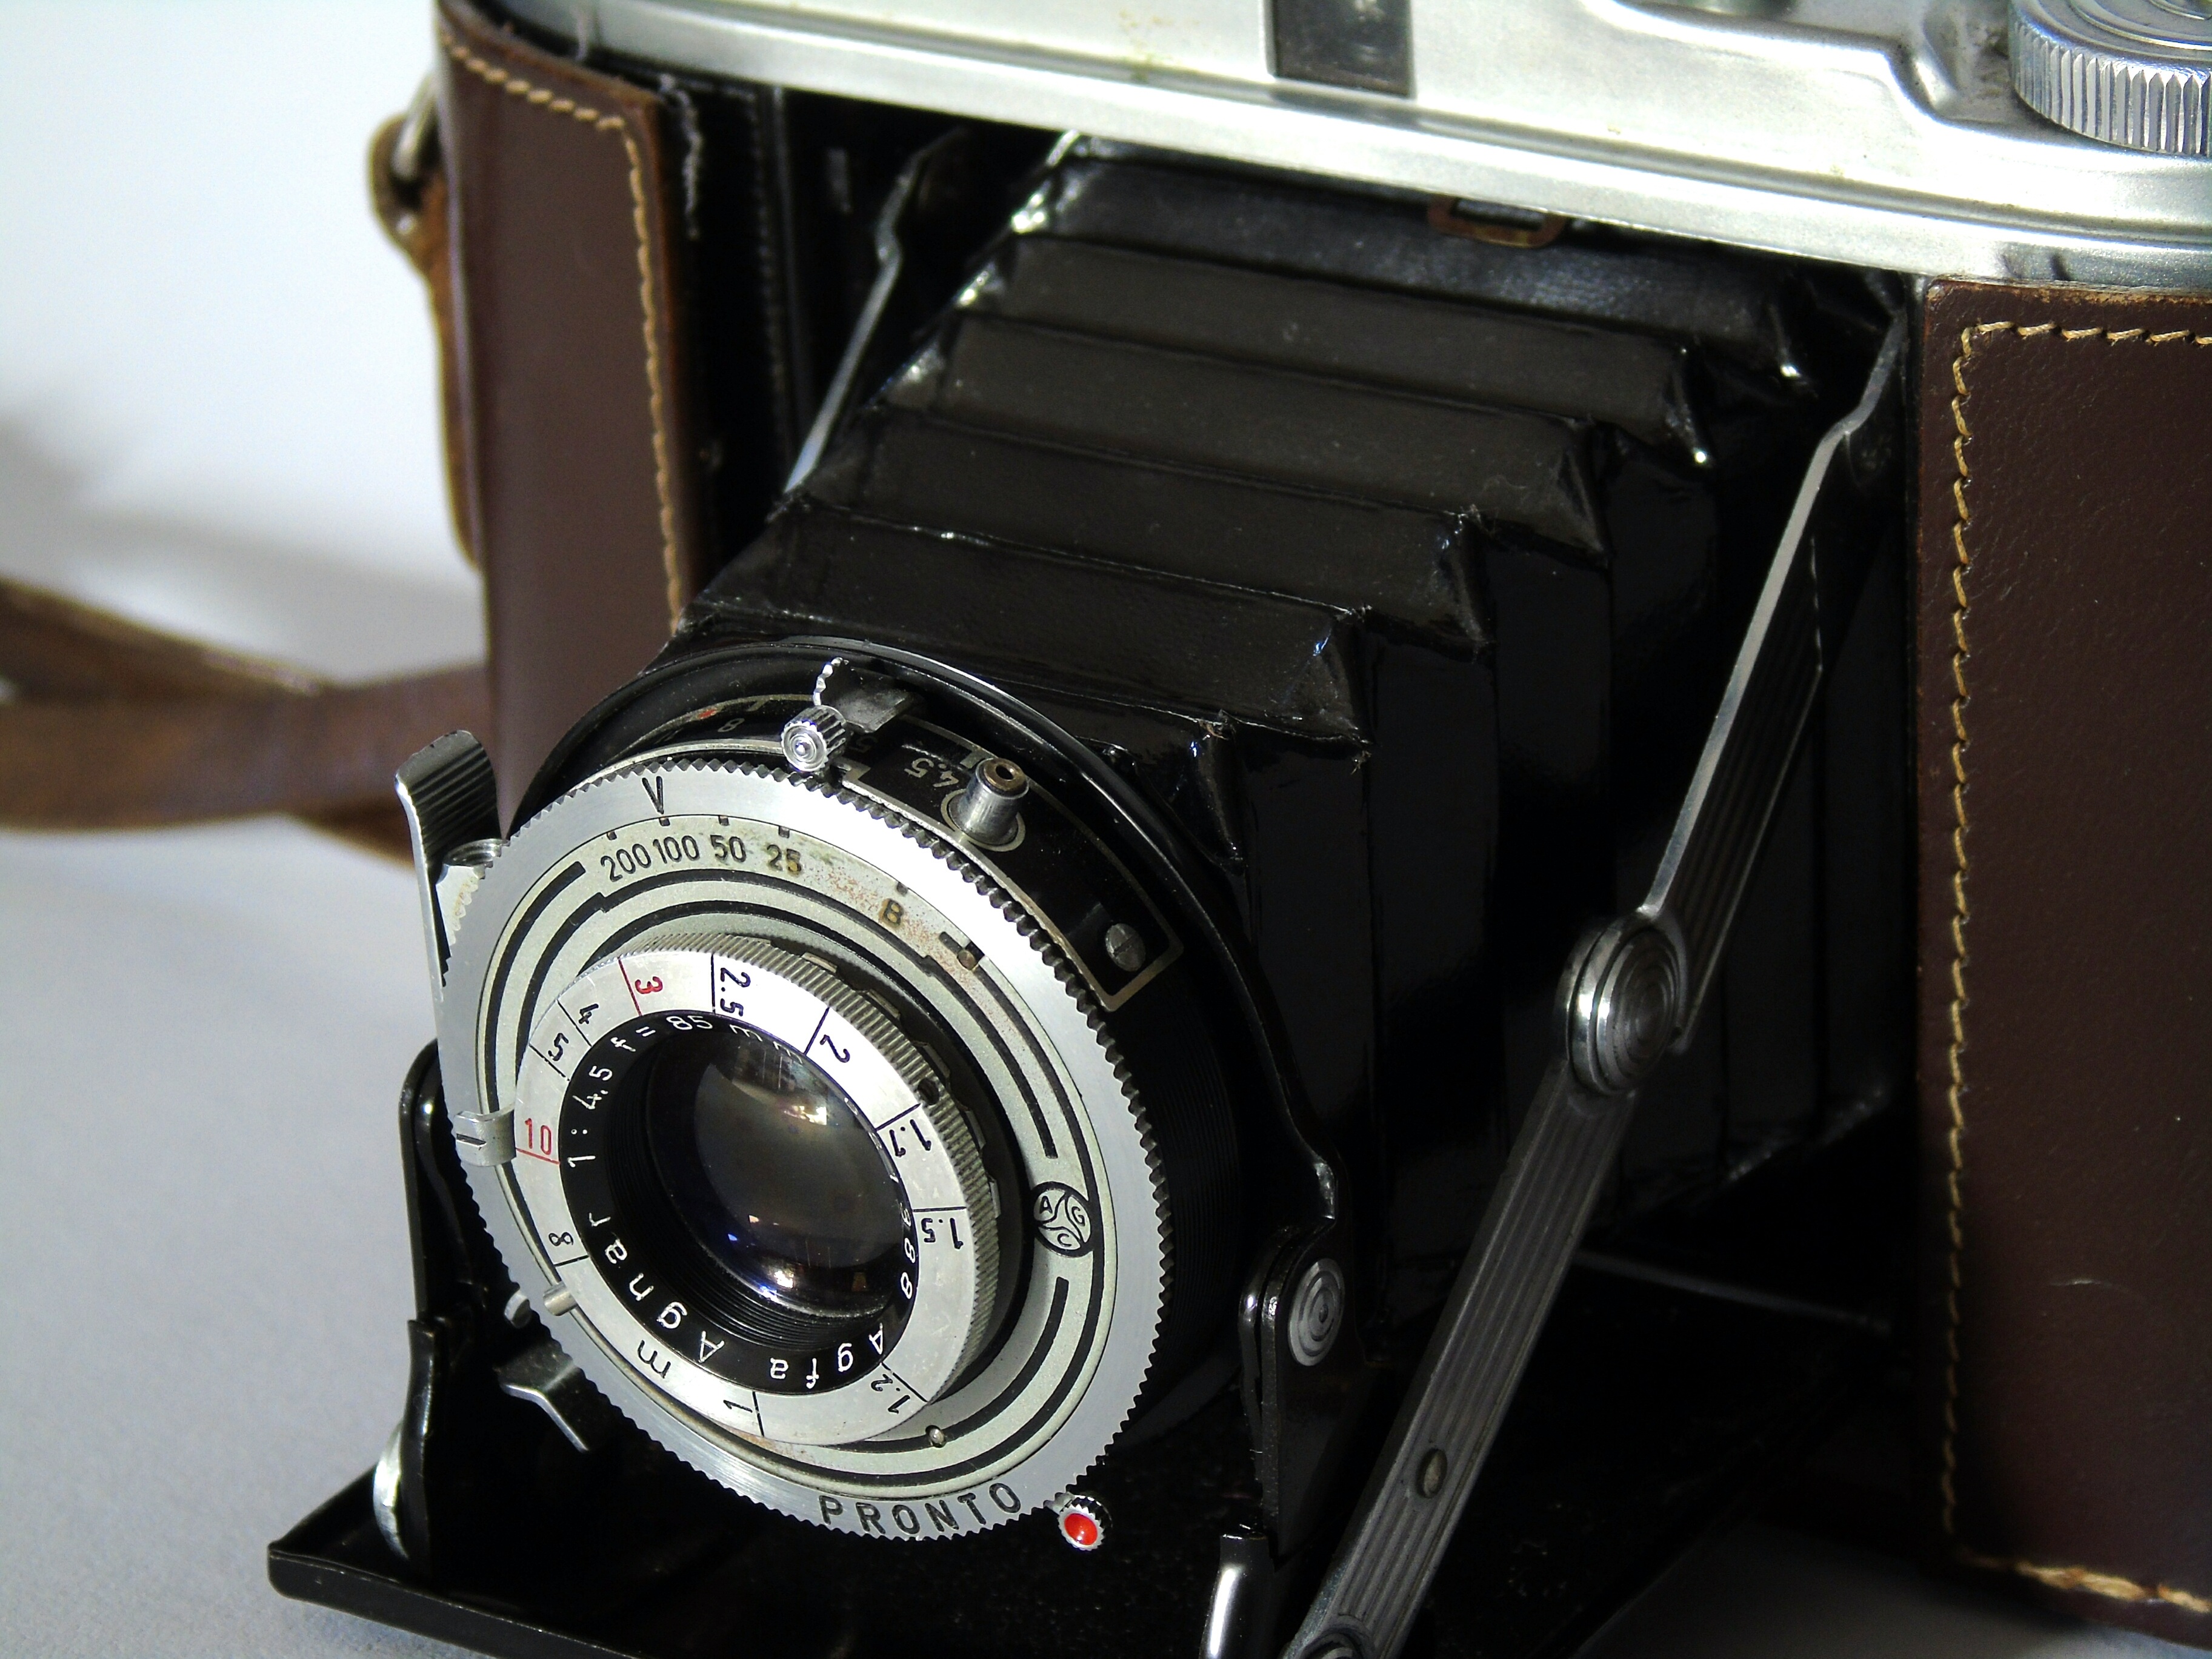
car, camera, photography, wheel, old, analog, vehicle, lens, nostalgia, close, old camera, reflex camera, digital camera, photograph, agfa, camera lens, photo camera, digital slr, single lens reflex camera, cameras optics, mirrorless interchangeable lens camera, isolette